Karin Juel

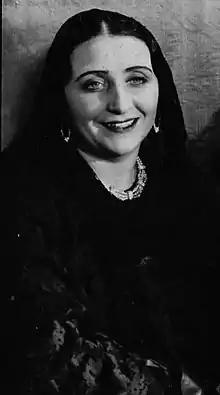
Karin Juel, circa 1940.

Karin Juel (26 May 1900 in Kungsholmen, Stockholm – 2 May 1976 in Stockholm) was a Swedish singer, actor and writer. She originally wrote novels under the pseudonym Katherind van Goeben.